Bears Lagoon

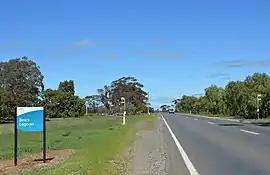
Entering Bears Lagoon

Bears Lagoon is a locality in north central Victoria, Australia. The locality is in the Shire of Loddon and on the Loddon Valley Highway, north west of the state capital, Melbourne.